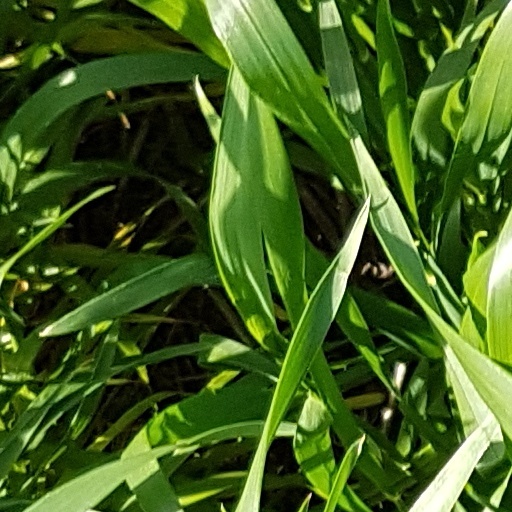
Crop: wheat